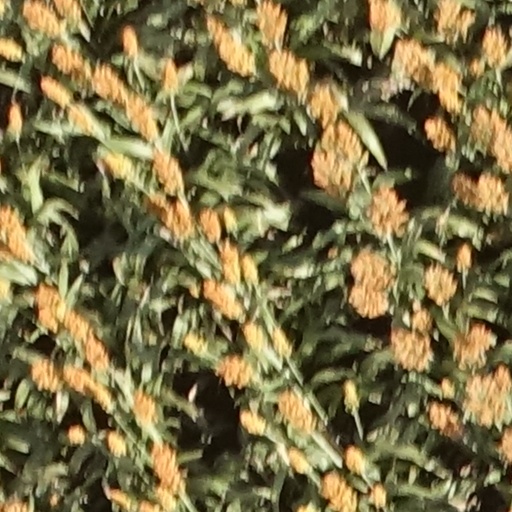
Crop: sorghum